Ewan Christian

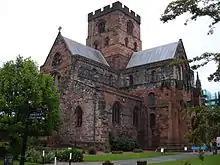
Carlisle Cathedral in Cumbria, where Christian carried out an important restoration 1853–1870

Christian was obliged to match the Greek Classical style of the National Gallery (built in 1838 by William Wilkins 1778–1839), which was set immediately to the south of the NPG site and adjoined it on its east side, but he provided a strikingly original design for his main north block towards Charing Cross Road based on the style of a Florentine Renaissance palazzo. The first floor for this block has large round-arched windows which bear portrait busts in roundels of famous painters, sculptors, antiquarians and historians, including Hans Holbein, Sir Peter Lely, Sir Anthony van Dyck, Sir Godfrey Kneller, Sir Joshua Reynolds, Sir Thomas Lawrence, William Hogarth, Louis Francois Roubiliac, Sir Francis Chantrey and Horace Walpole. The impressive pedimented entrance block is richly treated with more portrait busts in roundels, which include that for the 5th Earl Stanhope (1805–1875) whose campaign in parliament had led to the NPG's foundation in 1856 (the Gallery first opened in a Georgian house in Great George Street, Westminster, in 1859). He is flanked by busts of Thomas Carlyle (1795–1881) and Thomas Babington Macaulay (1800–1859), historians who gave support to the idea of a National Portrait Gallery. The entrance frontage is modelled on the facade of the late 15th-century oratory of Santo Spirito in Bologna which Christian probably saw on one of his earlier Italian study tours. Above the doors are the Royal Arms sculpted by Frederick C. Thomas (fl.1892–1901) who was also responsible for the busts.